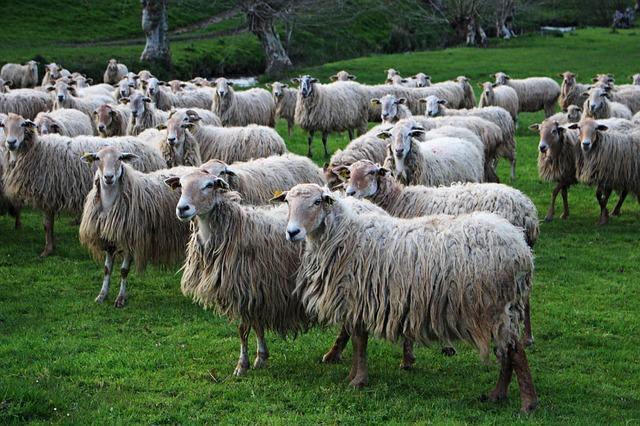
sheep